Applications of capacitors

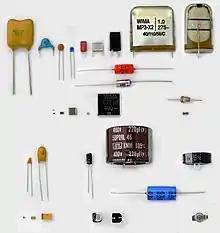
Some different capacitors for electronic equipment

Capacitors have many uses in electronic and electrical systems. They are so ubiquitous that it is rare that an electrical product does not include at least one for some purpose. Capacitors allow only AC signals to pass when they are charged blocking DC signals.